Douglas MacArthur

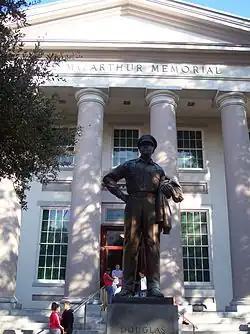
A large bronze statue of MacArthur stands on a pedestal before a large white building with columns. An inscription on the building reads: "Douglas MacArthur Memorial".

On 20 October 1944, troops of Krueger's Sixth Army landed on Leyte, while MacArthur watched from the light cruiser . That afternoon he arrived on the beach. The advance had not progressed far; snipers were still active and the area was under sporadic mortar fire. When his whaleboat grounded in knee-deep water, MacArthur requested a landing craft, but the beachmaster was too busy to grant his request. MacArthur was compelled to wade ashore. In his prepared speech, he said: